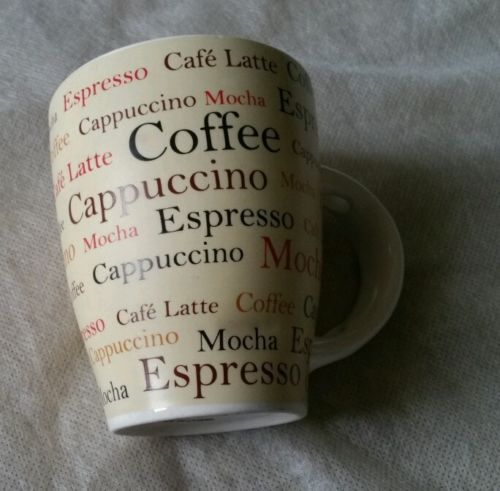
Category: mug